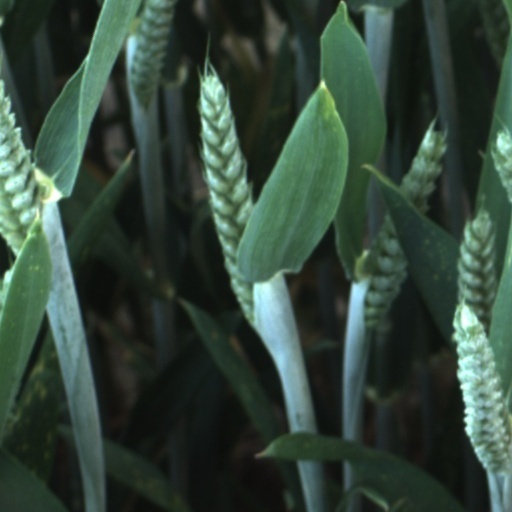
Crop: wheat